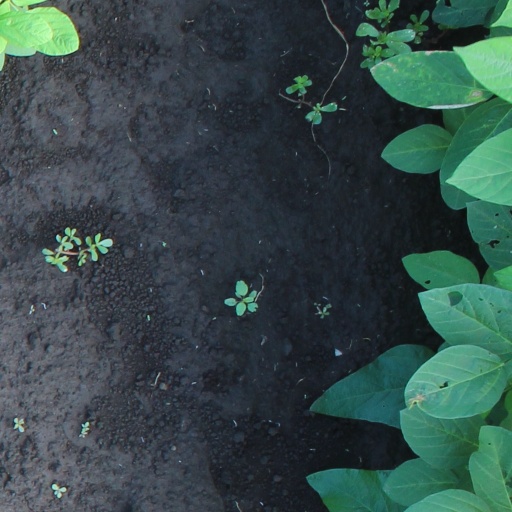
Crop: soybean